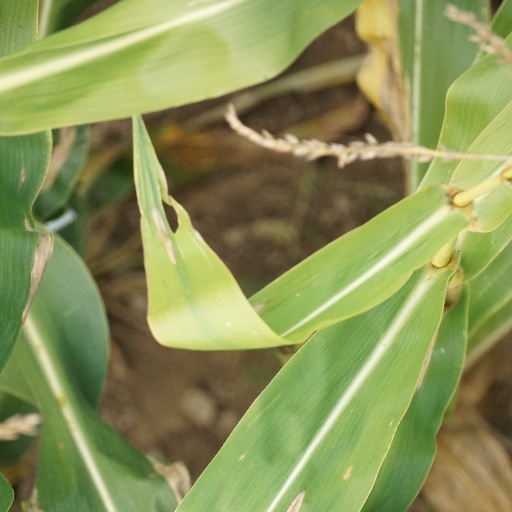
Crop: maize; corn